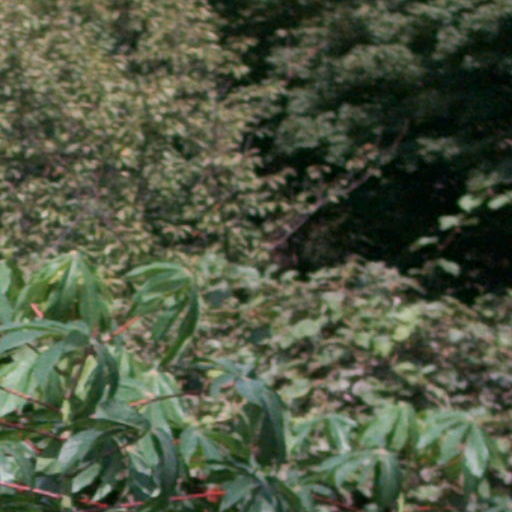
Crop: cassava